California lunar sample displays

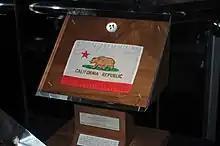

The California lunar sample displays are two commemorative plaques consisting of small fragments of Moon specimen brought back with the Apollo 11 and Apollo 17 lunar missions and given in the 1970s to the people of the state of California by United States President Richard Nixon as goodwill gifts.